Philibert Commerson

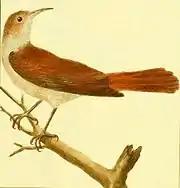
Rufous hornero drawn by François-Nicolas Martinet sometime before 1780 for the book "Histoire Naturelle".

Commerson died at Mauritius at the age of 45. His extensive collections from the voyage did not, unfortunately, receive their deserved recognition. Although his numerous manuscripts and herbaria were brought to Paris after his death they were never systematically organized and evaluated. Unaware of his death in 1773, the Paris Academy of Sciences elected him as a fellow botanist just a few months later.